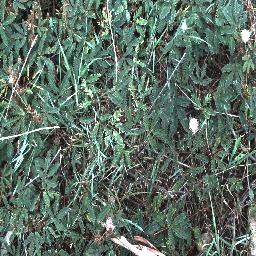
Label: negative